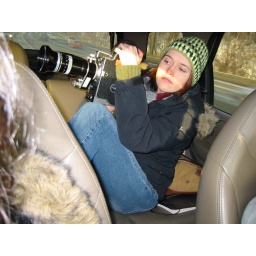
taken through mirror in car